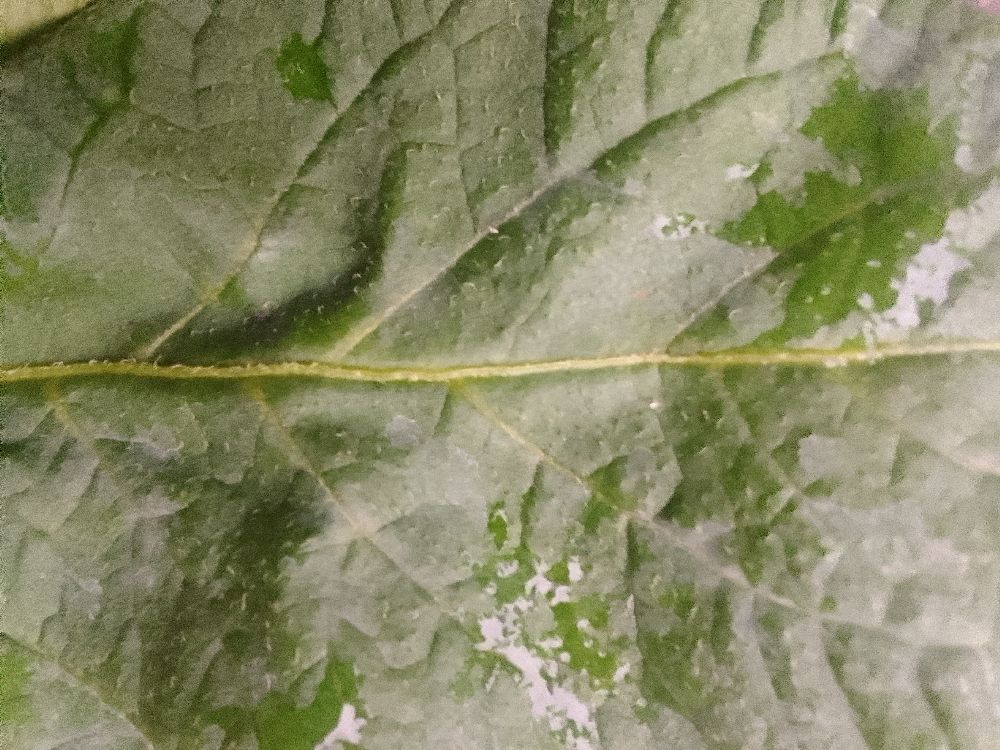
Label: Healthy